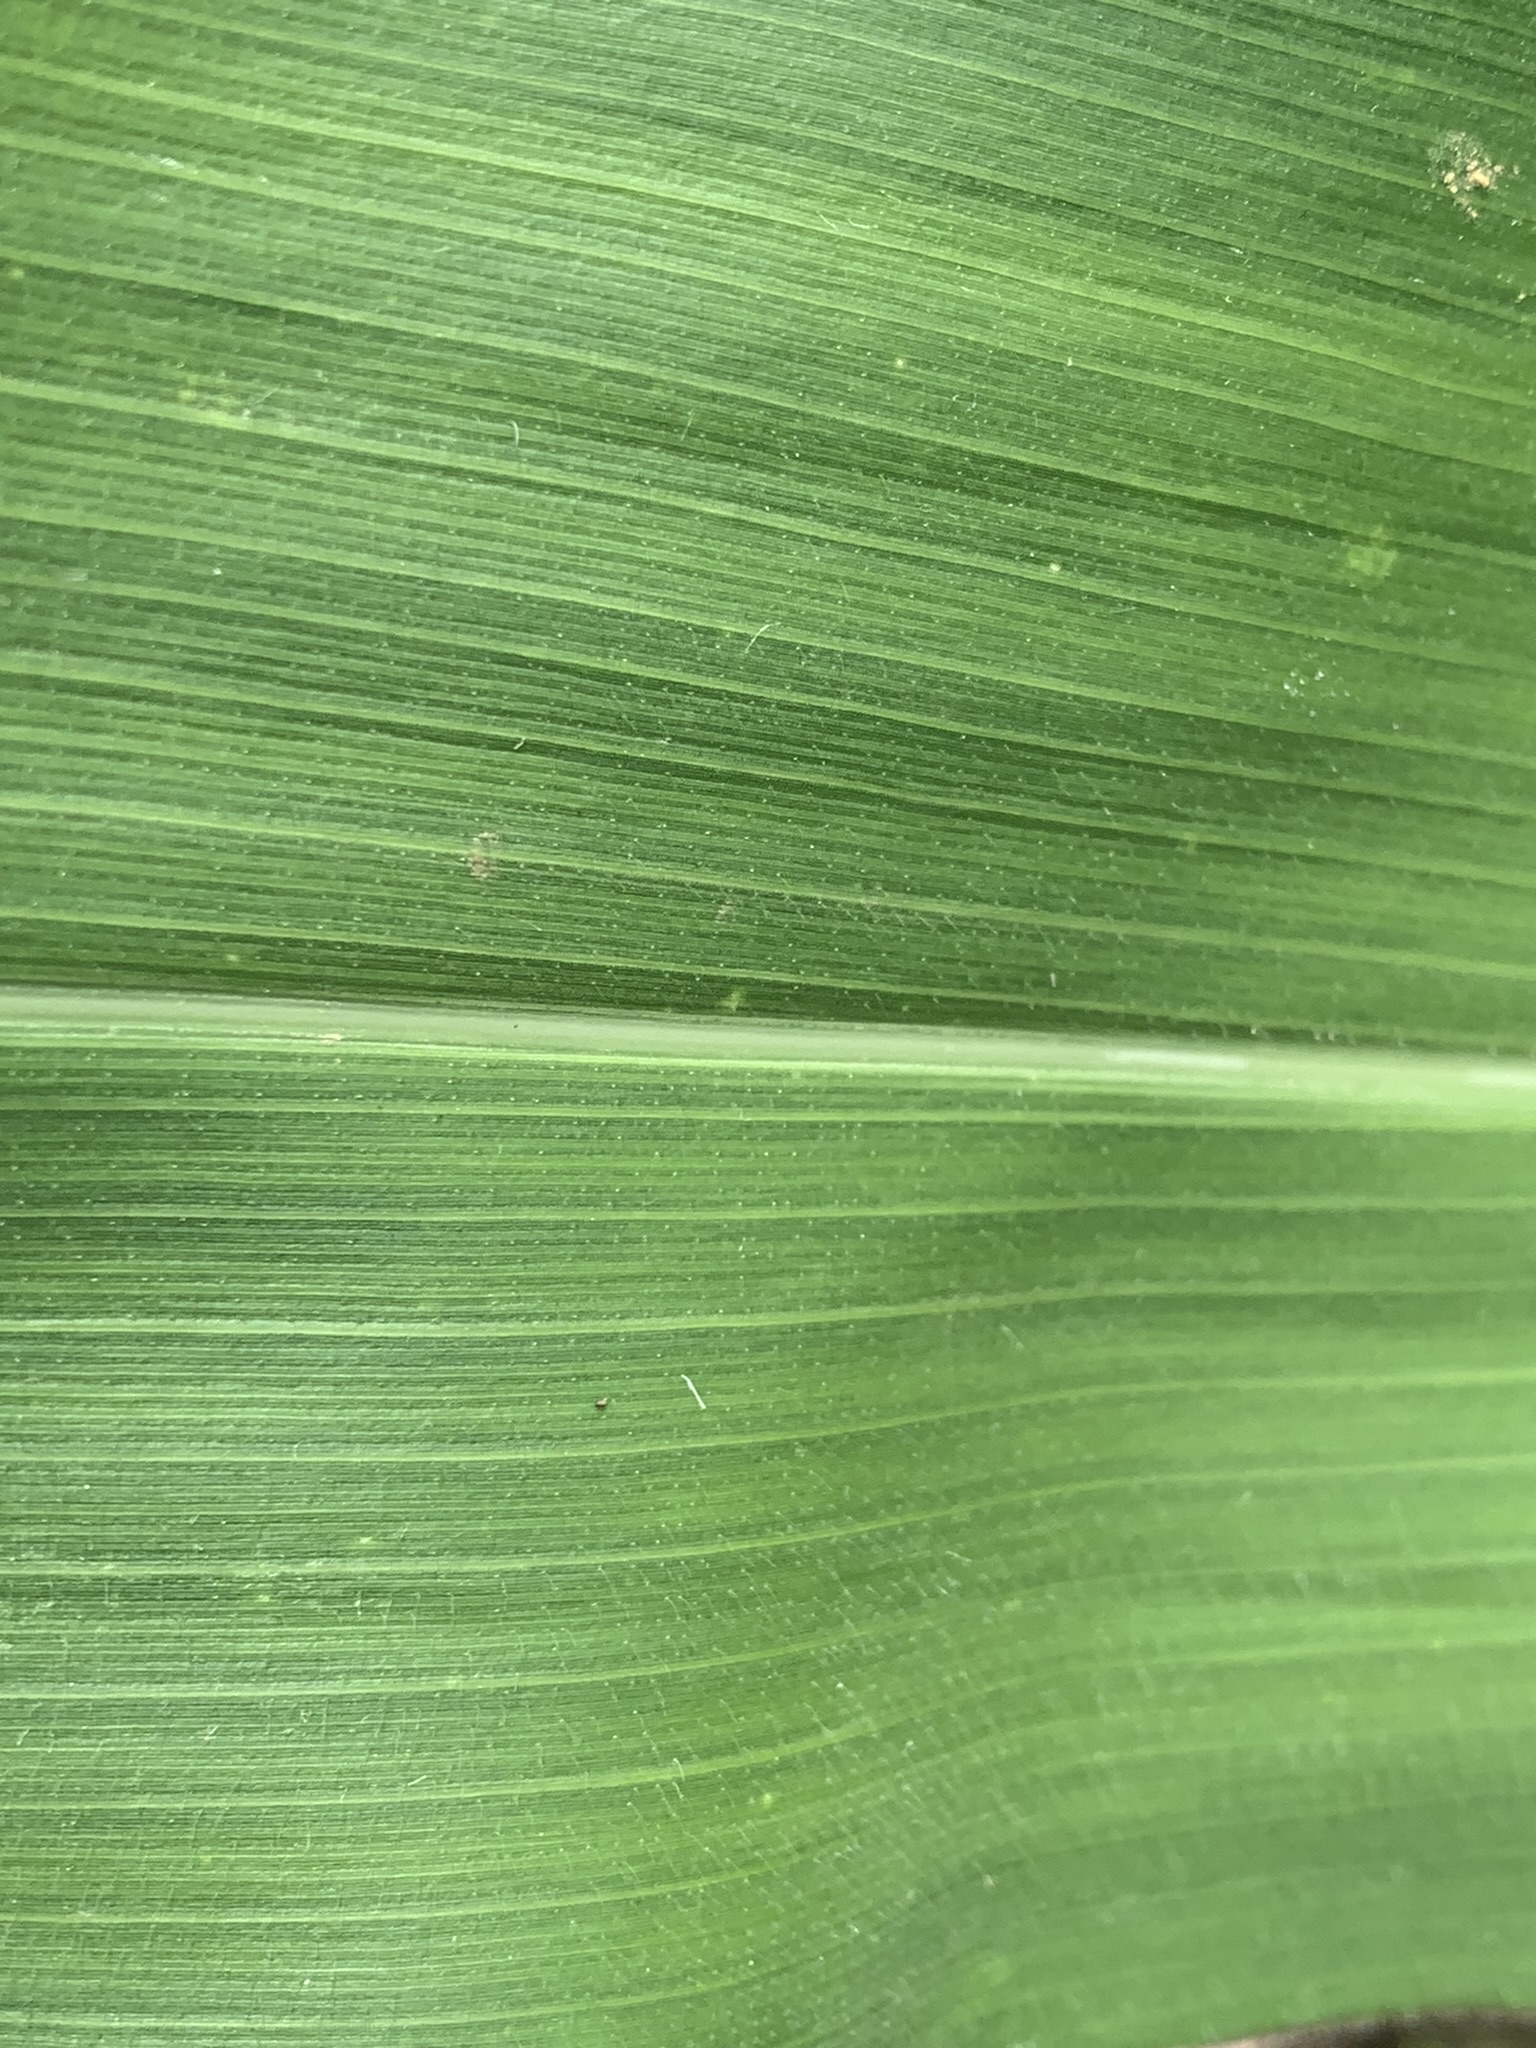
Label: Healthy